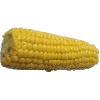
Label: Corn 1